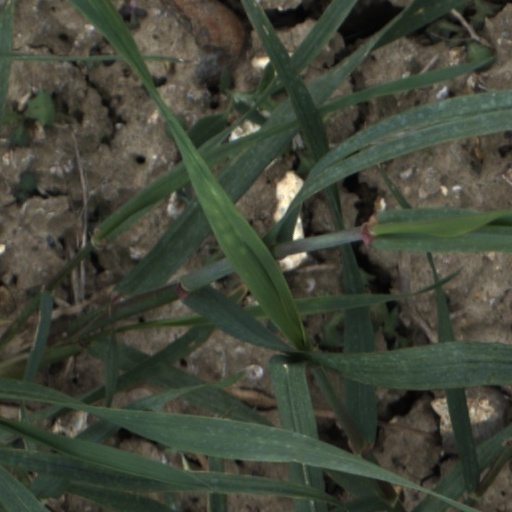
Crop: wheat